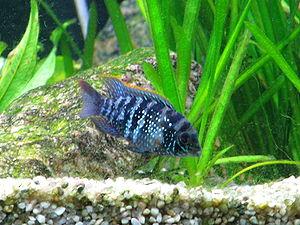
Le genre Andinoacara regroupe des espèces de poissons perciformes appartenant à la famille des Cichlidae.
Andinoacara pulcher, ou Acara bleu, est un poisson de la famille des cichlidés. Originaire d'Amérique du Sud, c'est une espèce qui peut également être élevée en aquarium.